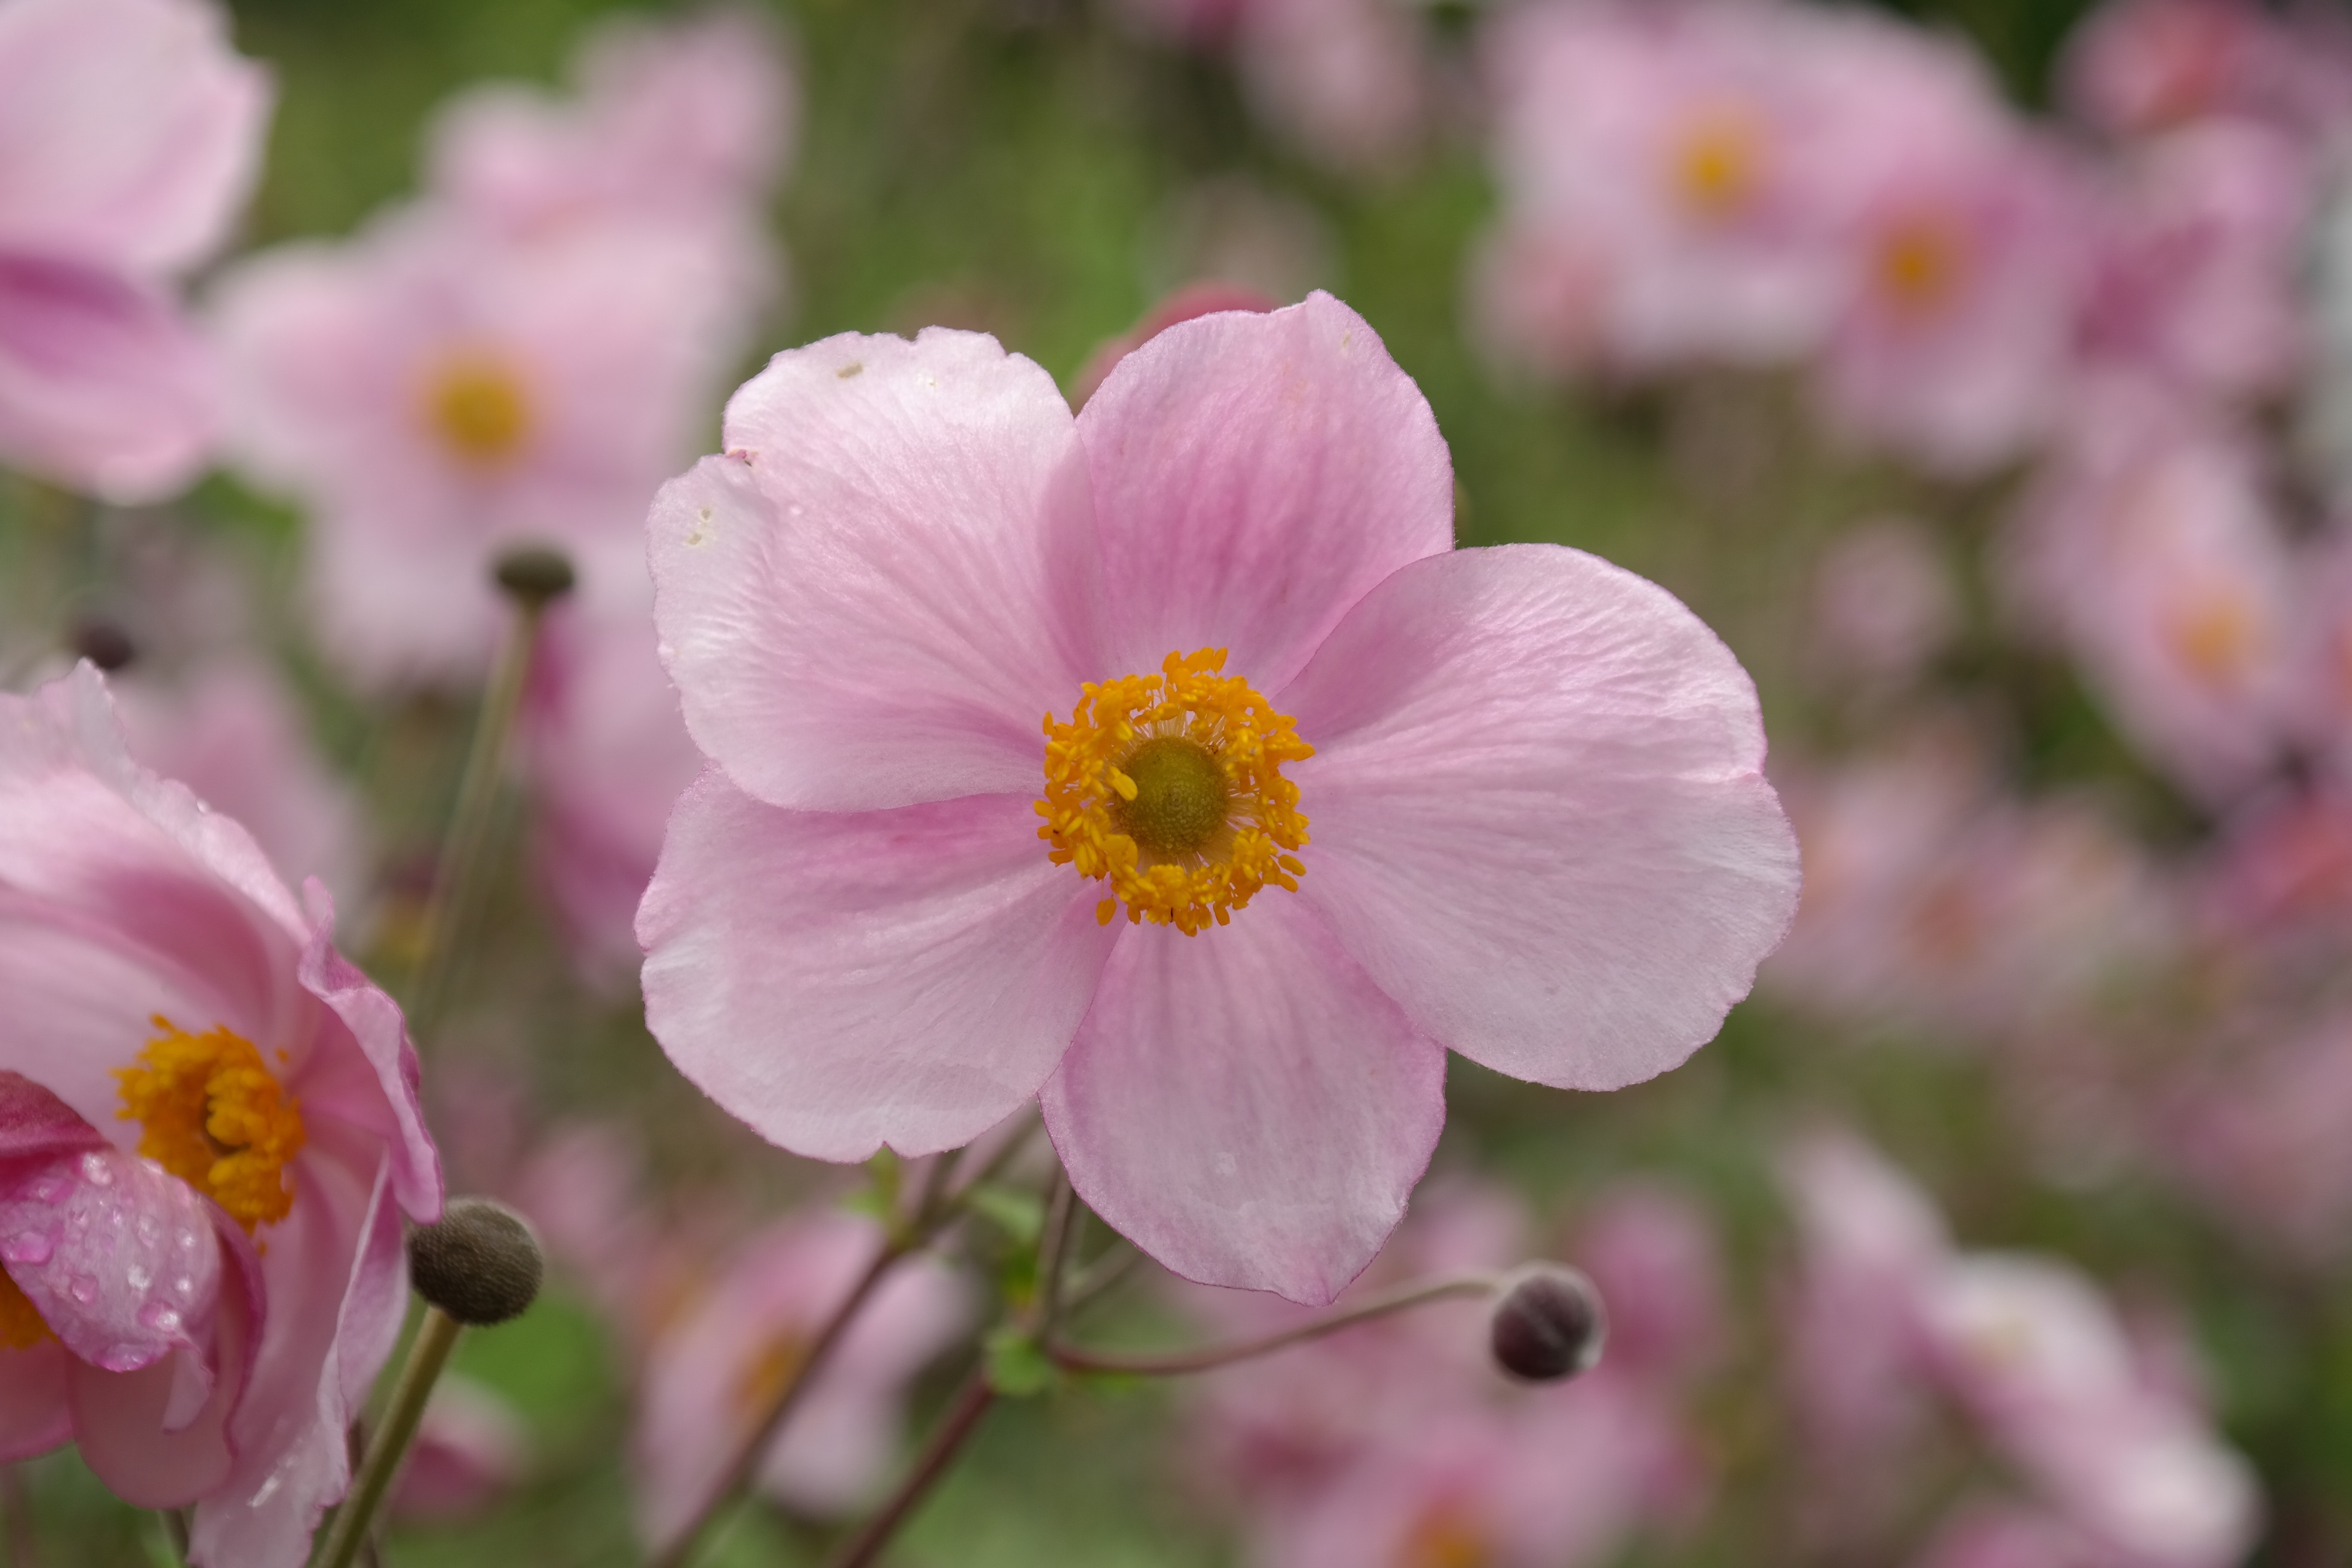
flower, flowering plant, petal, japanese anemone, plant, pink, spring, botany, wildflower, close up, anemone, blossom, annual plant, begonia, perennial plant, rock rose